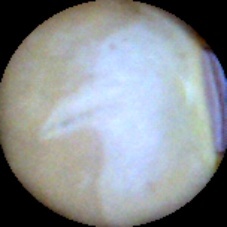
Label: Intact